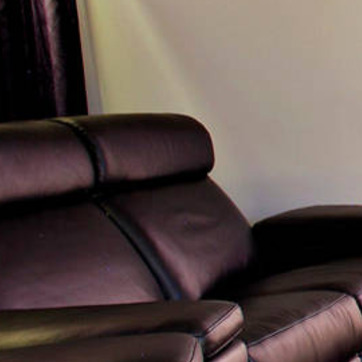
Material: leather